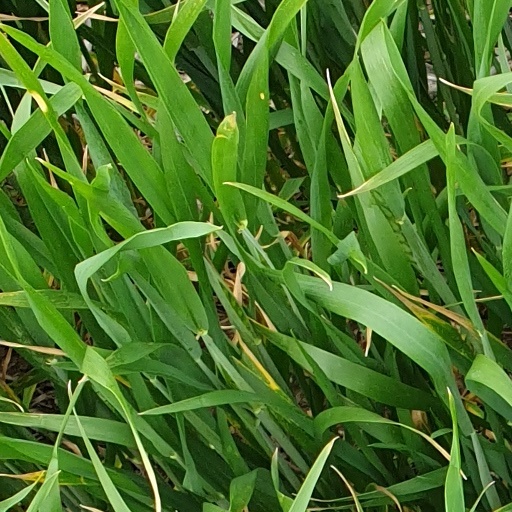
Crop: wheat